The Plot to Save Socrates

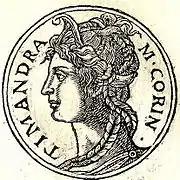
Timandra, mistress of Alcibiades - according to the book, she was actually a time traveler from the 21st century

"The Plot to Save Socrates" was edited by David G. Hartwell and published by Tor Books. The first edition appeared in February 2006, and went into its third printing in August 2006. A trade paperback edition was released on February 20, 2007; an ebook "author's cut" with an extended ending was released on December 11, 2012.